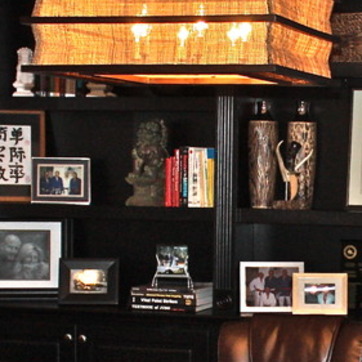
Material: paper